Robin Braun

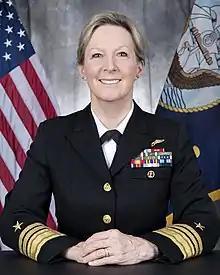
Official portrait of Vice Admiral Robin R. Braun

Robin Rumble Braun (born 1955) is a retired vice admiral of the United States Navy. Her last assignment was as Chief of Navy Reserve and Commander, Navy Reserve Force. She assumed that assignment on 13 August 2012. She was the first female commander of the United States Navy Reserve, and the first woman to lead any Reserve component of the United States military. Prior to her last assignment, Braun served as Deputy Director, European Plans and Operations Center, ECJ-3 United States European Command.